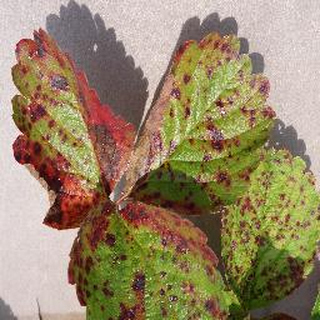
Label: strawberry_leaf_scorch